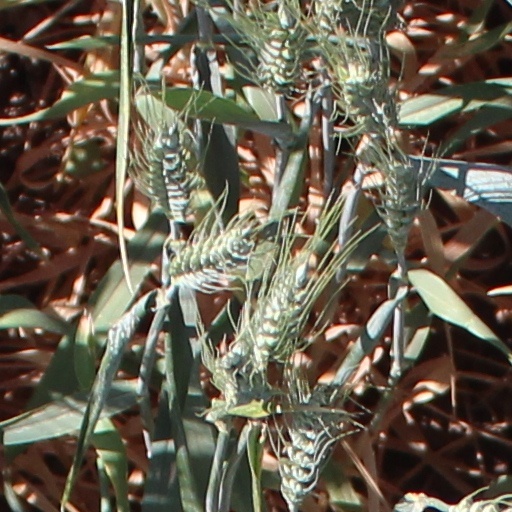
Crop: wheat